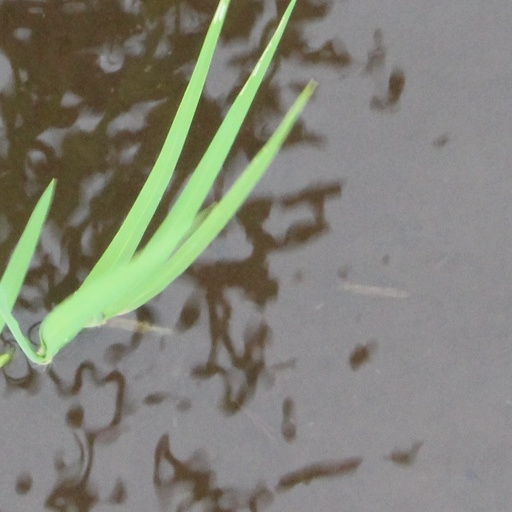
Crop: rice